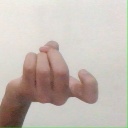
अक्षर: ज